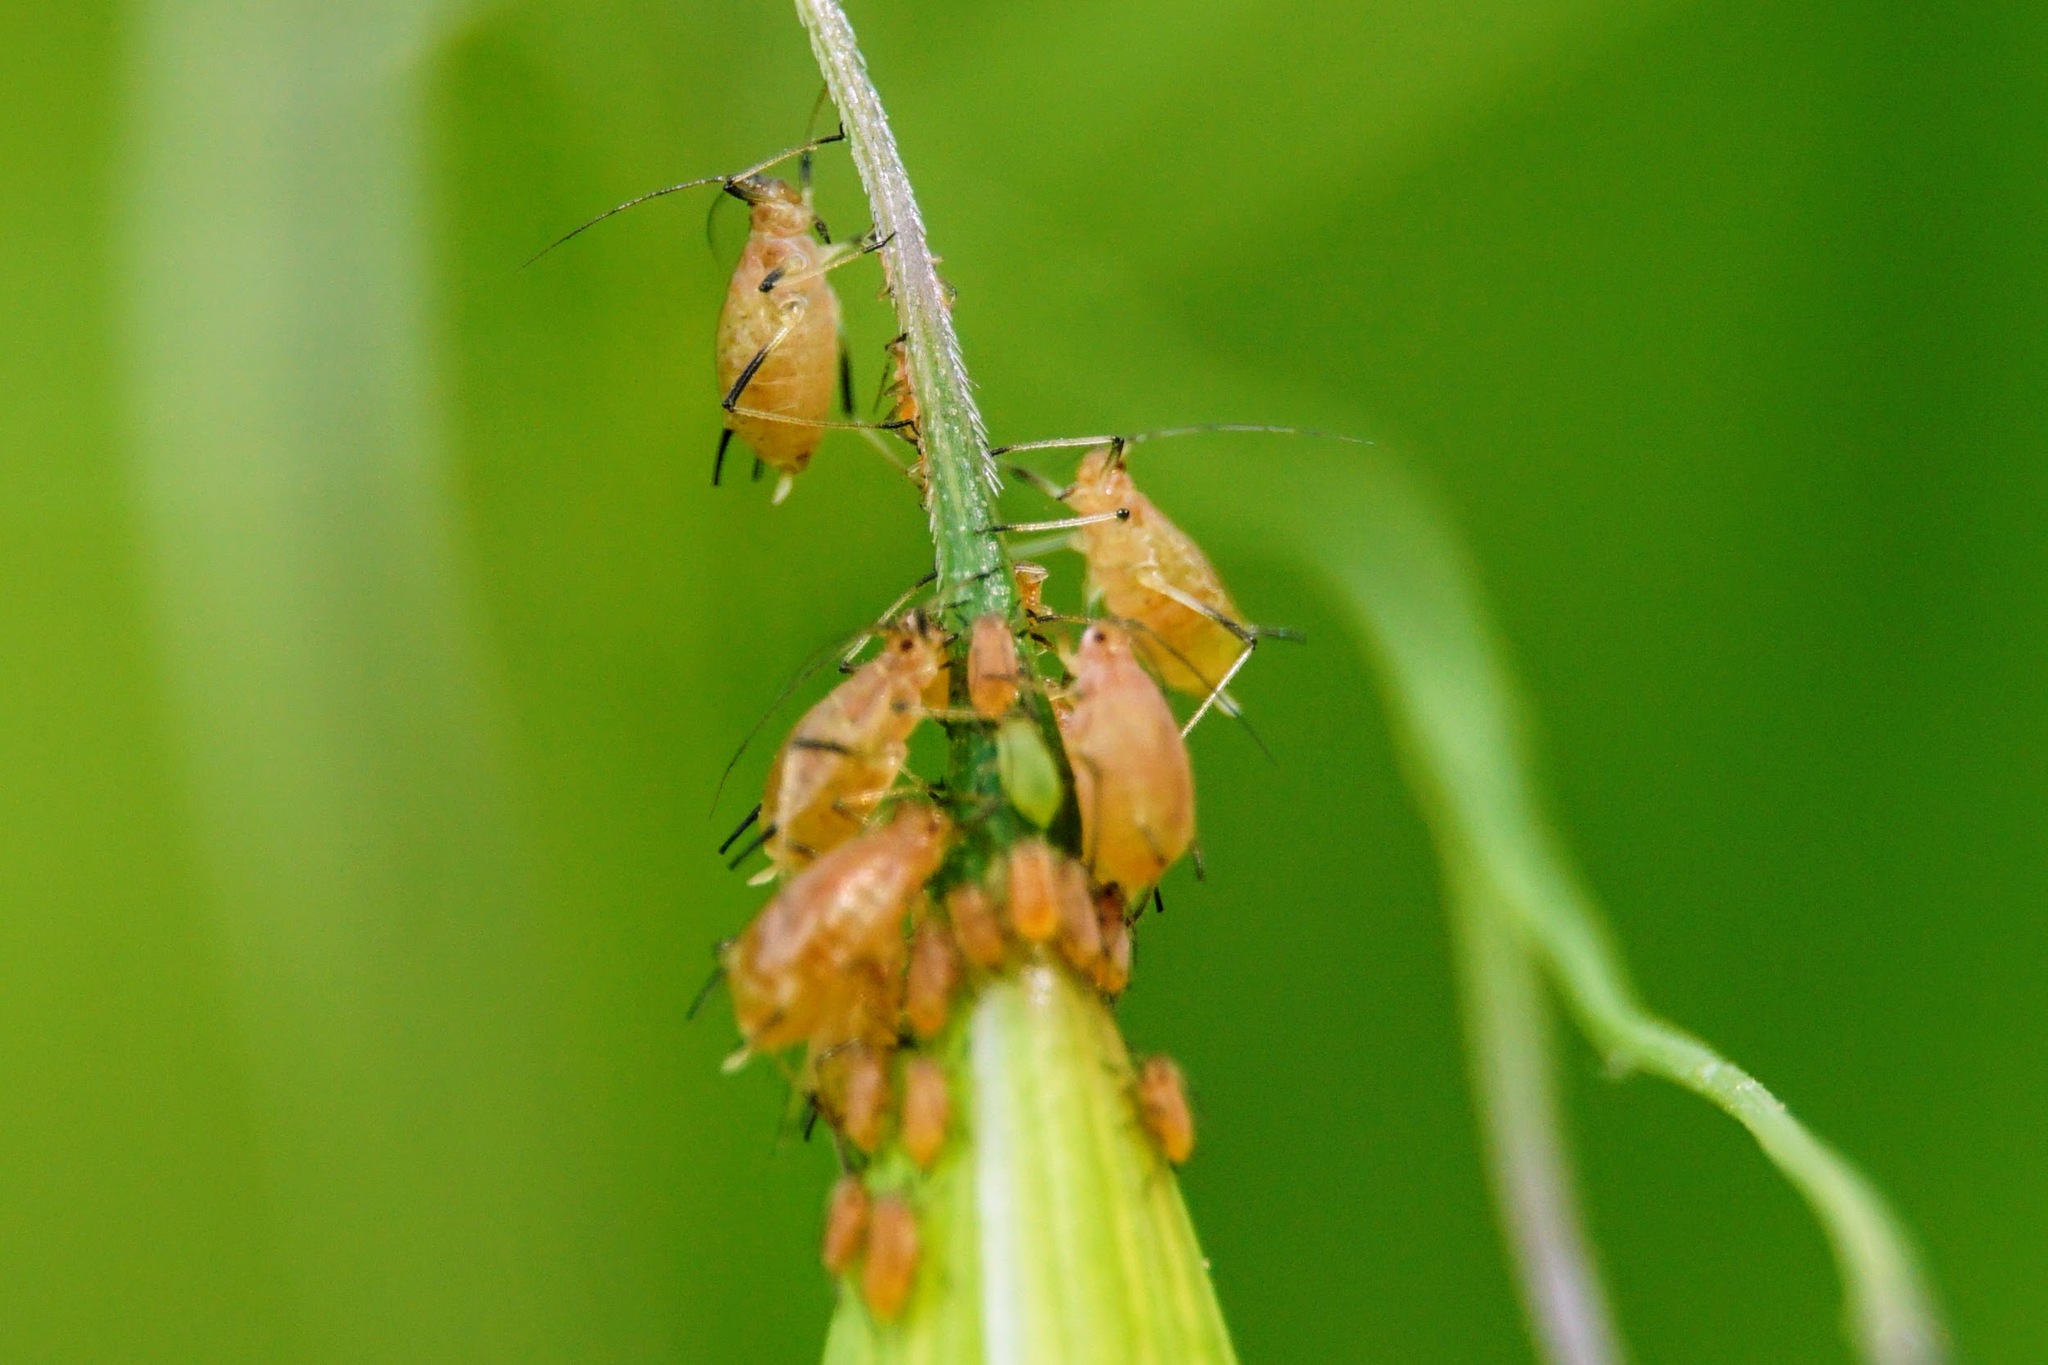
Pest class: english_grain_aphid